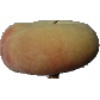
Label: peach_flat